Stringed music in China

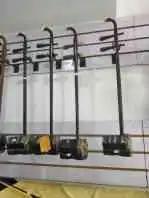
Erhu

"Erhu" first appeared during the Tang dynasty. At the beginning, "erhu" were called "huqin" since they were invented by an ethnic group that lived in northern China. Their original role was for soldiers in frontier regions. Its timbre is strong, and songs for "erhu" always describe wars, desert, and for people far from home to tell their how much they miss their families.